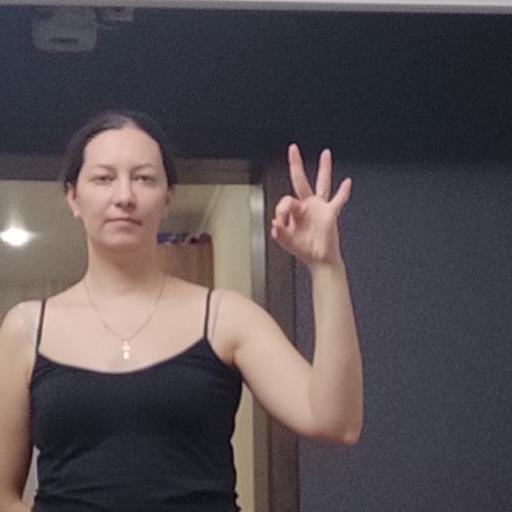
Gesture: ok